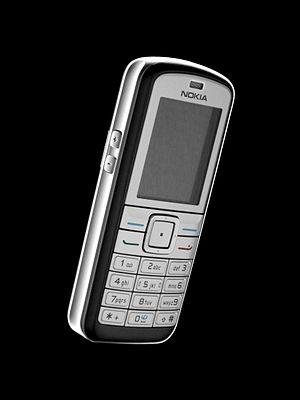
Le Nokia 6070 est un téléphone classique de 90 grammes avec un design strict à mi-chemin entre un téléphone classique et un téléphone multimédia grâce à sa caméra VGA, sa radio FM, son port infrarouge, le support du Java, GPRS, EDGE et le Push-to-Talk. La caméra est plutôt de mauvaise qualité et la mémoire intégrée est de seulement 3 mégaoctets et n'est extensible. Il a été présenté le 13 février 2006 et a été mis en vente en avril 2006.